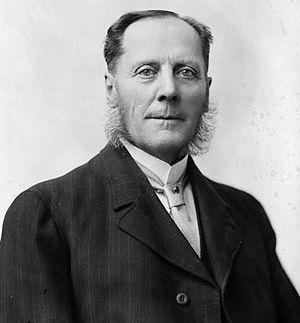
Joseph Hormisdas Legris, né le 6 mai 1850 à Rivière-du-Loup et mort le 6 mars 1932 à Ottawa, est un agriculteur et homme politique fédéral, provincial et municipal du Québec.
Maskinongé est une circonscription électorale provinciale du Québec. Elle est située dans la région administrative de la Mauricie.